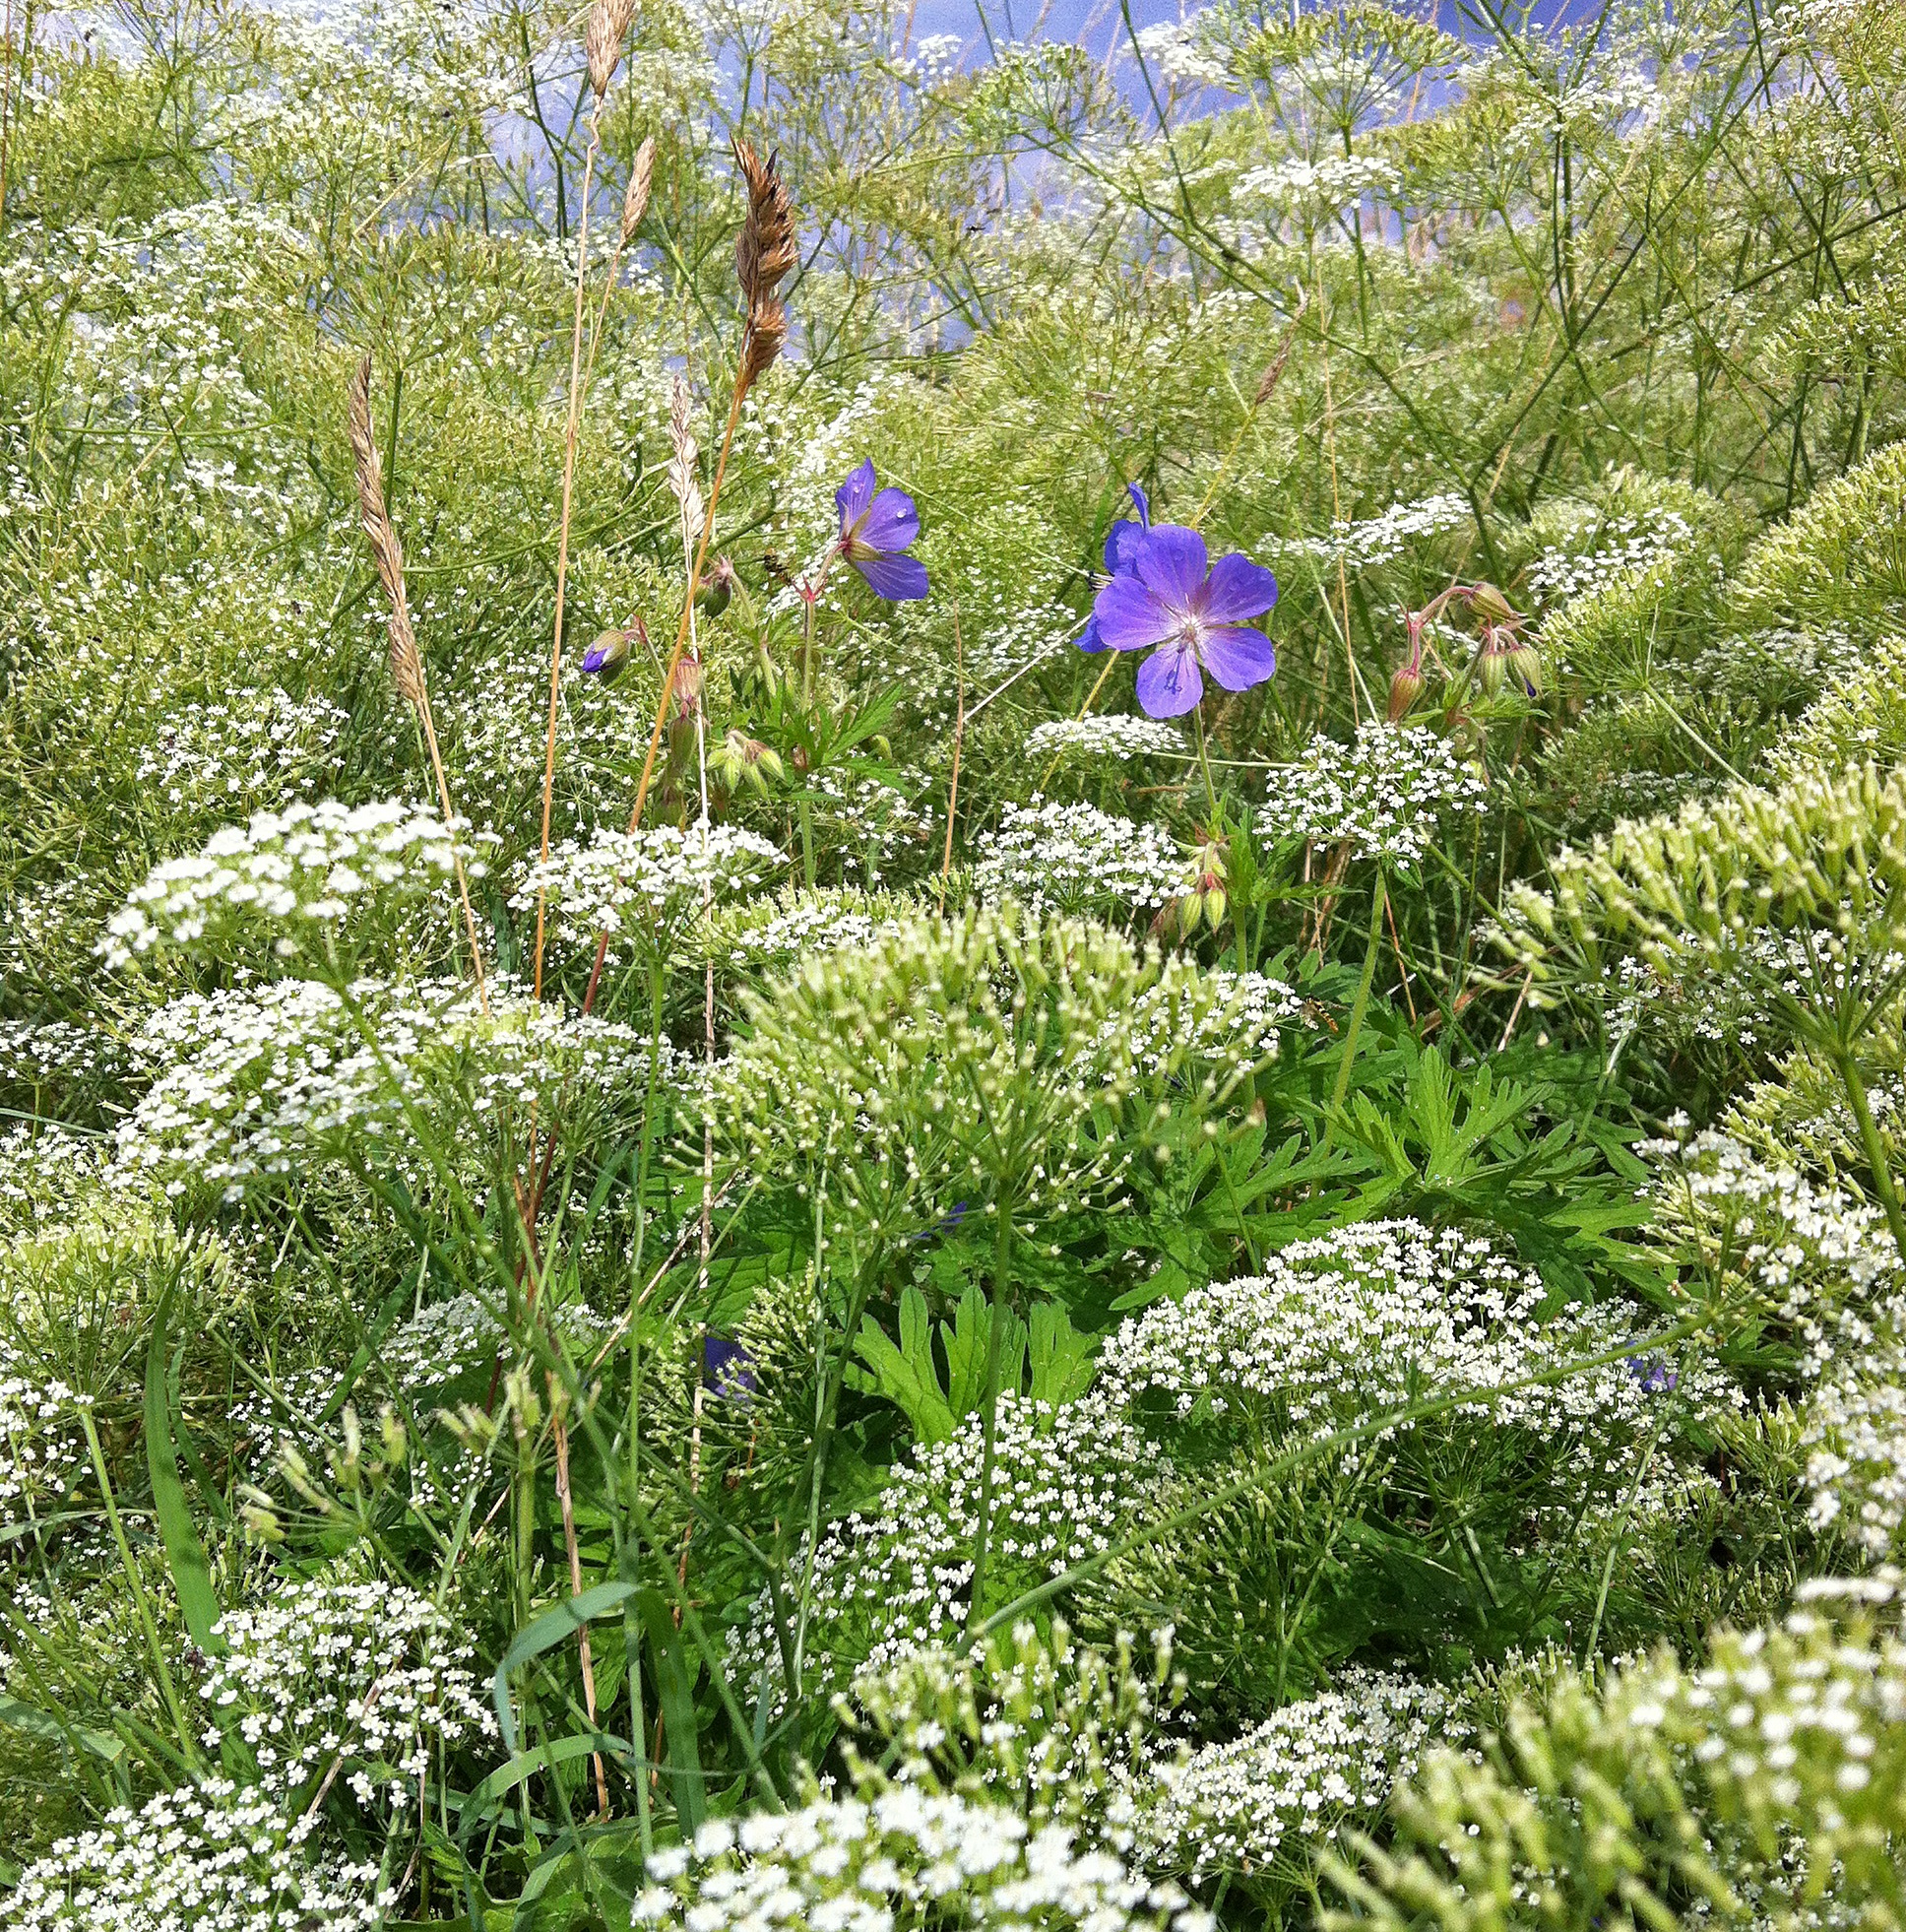
nature, plant, meadow, flower, herb, produce, botany, garden, flora, wildflower, shrub, woodland, ecosystem, anthriscus, chervil, flowering plant, cow parsley, meadow cranesbill, land plant, pointed chervil